Constitution of Japan

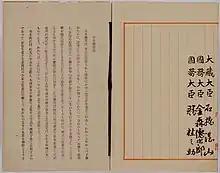
The Preamble to the Constitution

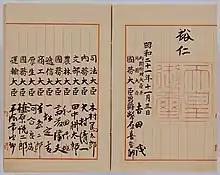
The Imperial Signature "(upper right)" and Seal

It was decided that in adopting the new document the Meiji Constitution would not be violated. Rather, to maintain legal continuity, the new Constitution was adopted as an amendment to the Meiji Constitution in accordance with the provisions of Article 73 of that document. Under Article 73, the new constitution was formally submitted to the Imperial Diet, which was elected by universal suffrage, which was also granted to women, in 1946, by the Emperor through an imperial rescript issued on 20 June. The draft constitution was submitted and deliberated upon as the Bill for Revision of the Imperial Constitution.